Io (opera)

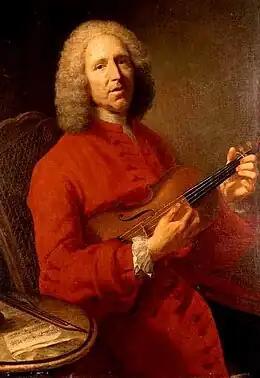
Jean-Philippe Rameau

Io is an unfinished opera by Jean-Philippe Rameau in the form of a one-act "acte de ballet". The date of its composition is unknown and it was probably unperformed during Rameau's lifetime. There is no overture or chorus and only a single dance. The score consists of recitative, arias and vocal ensembles.